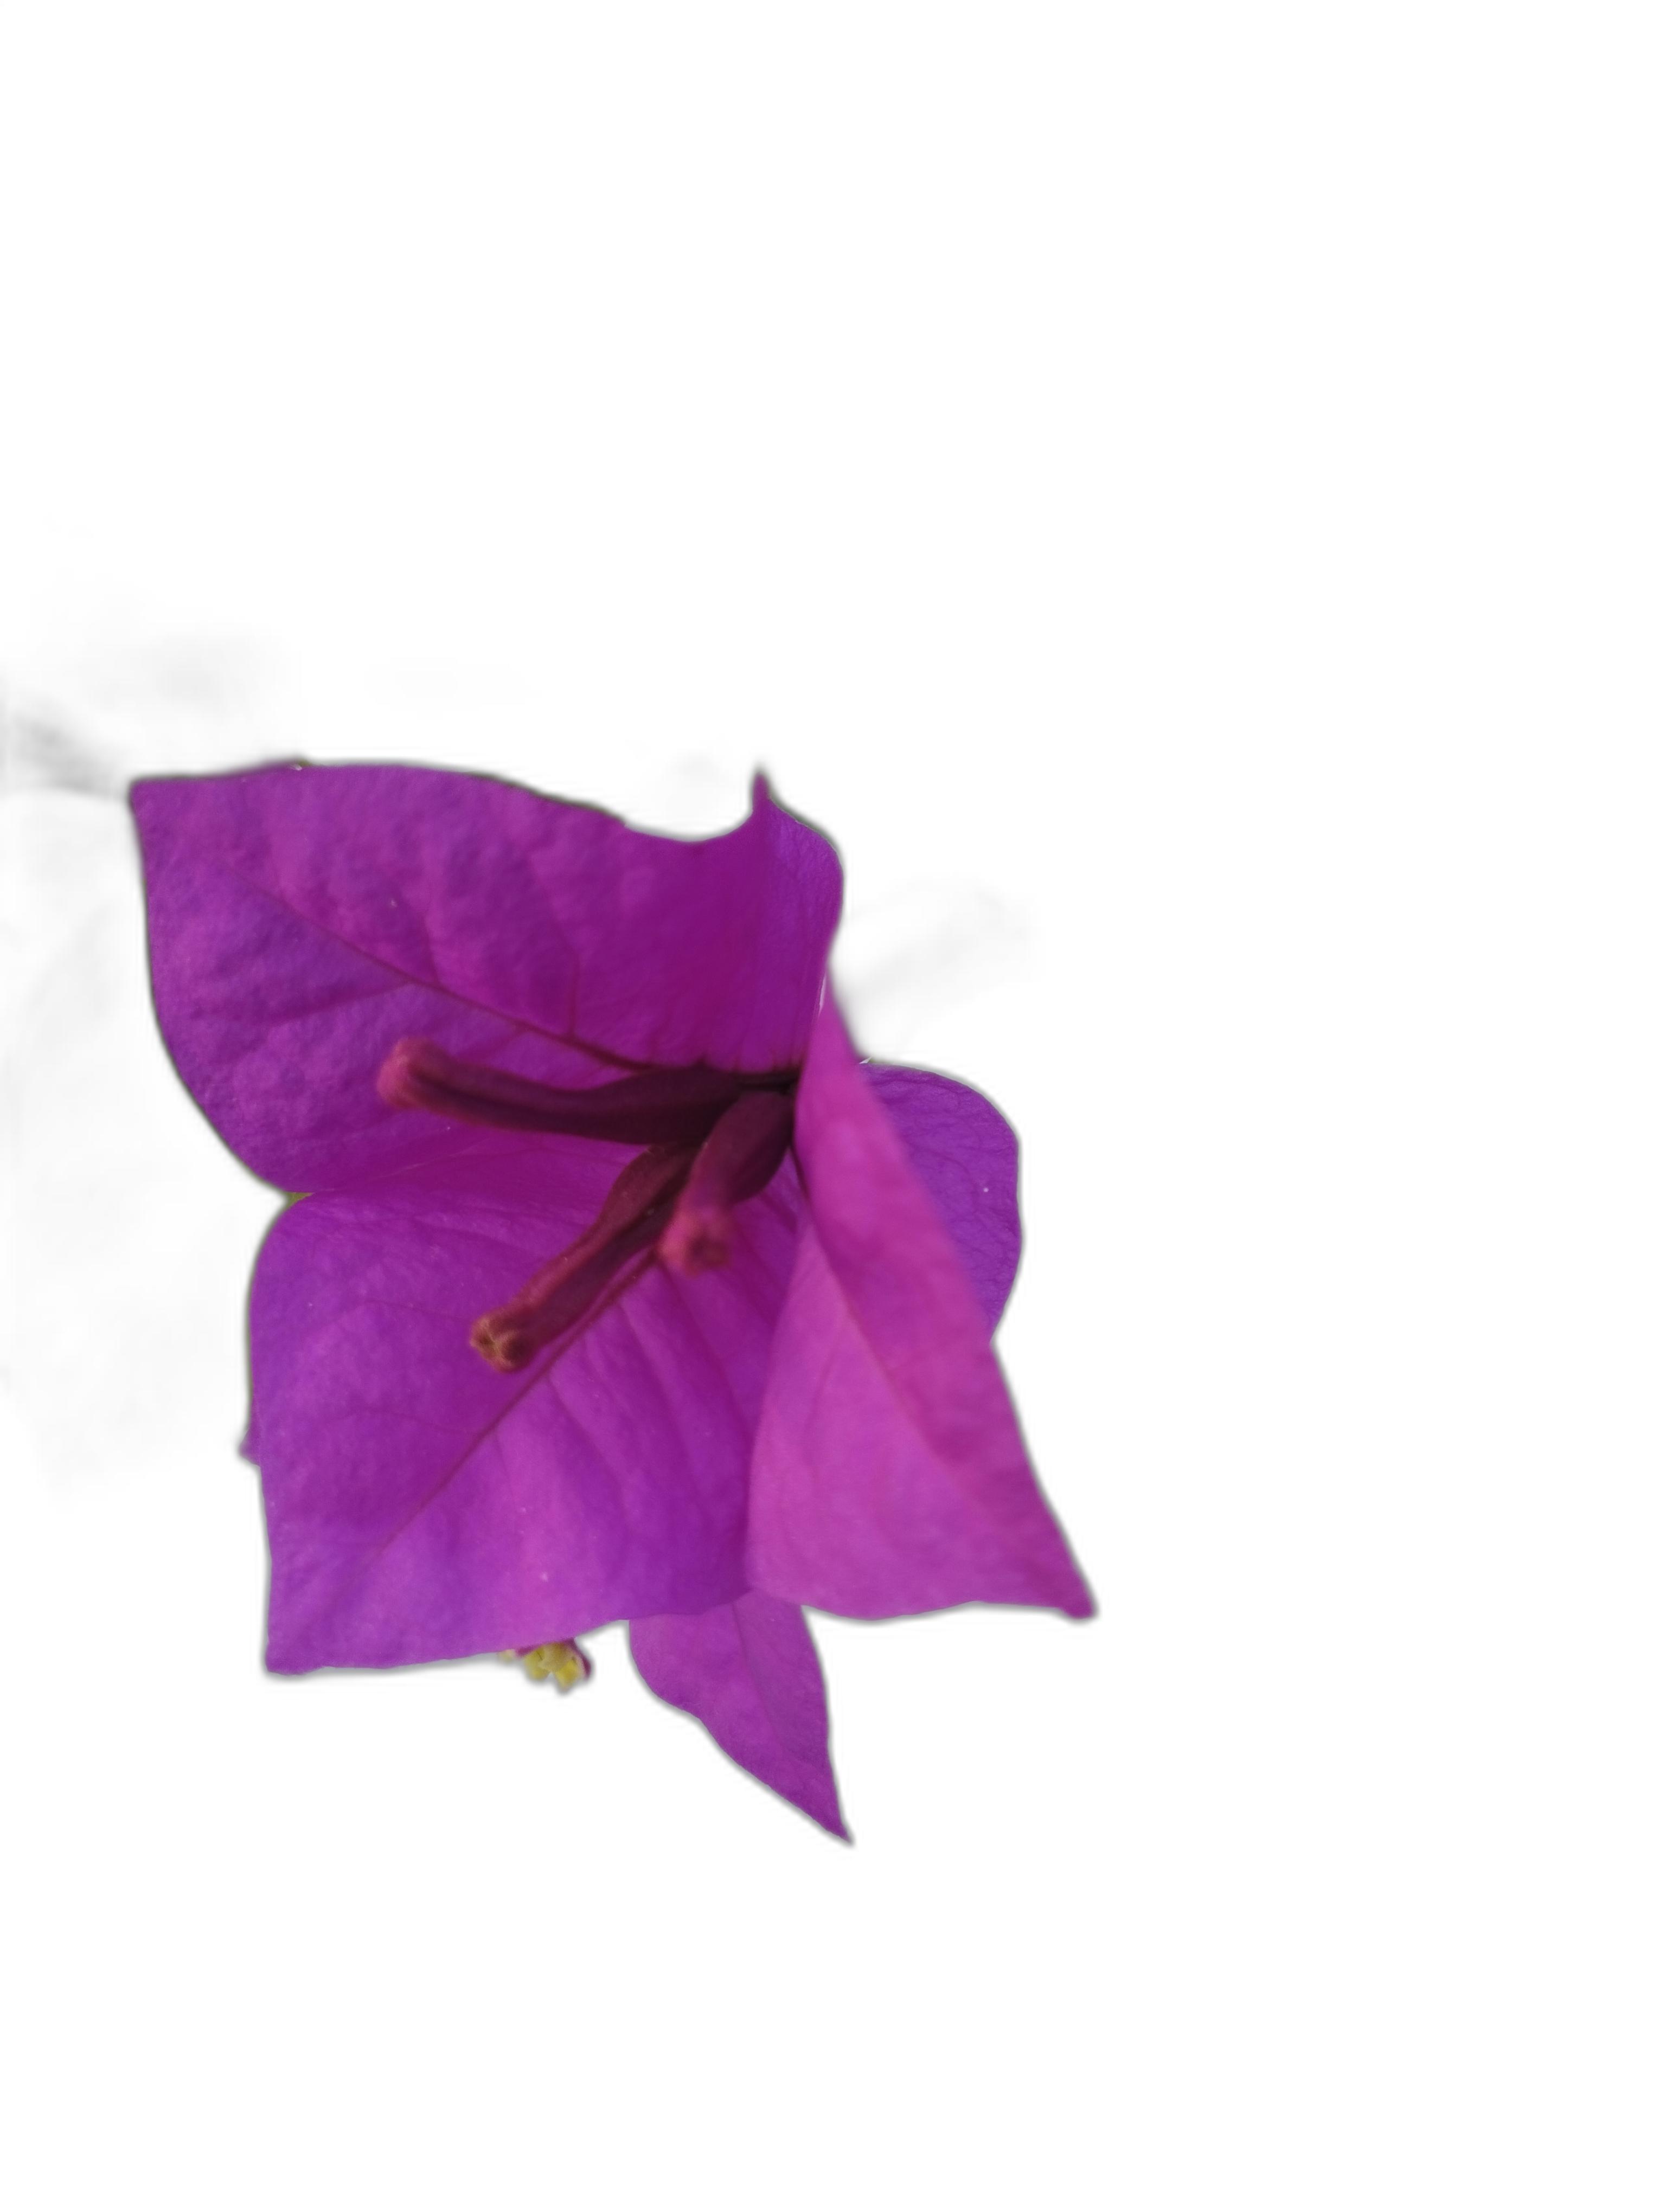
Label: Bougainvillea